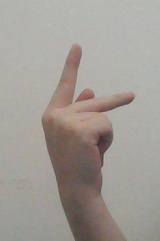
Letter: dha